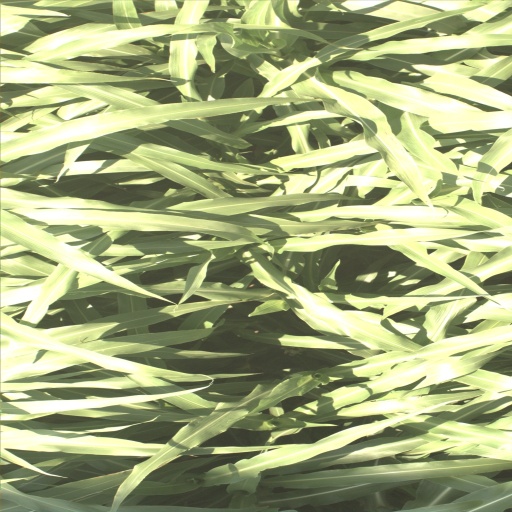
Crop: sorghum